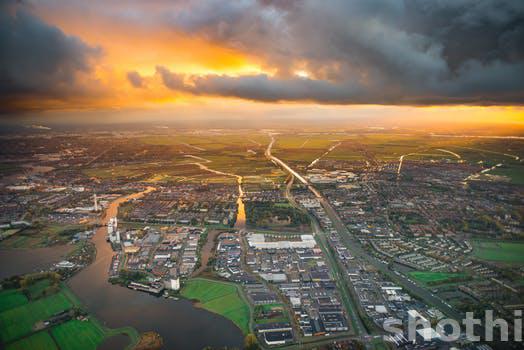
Label: Watermark